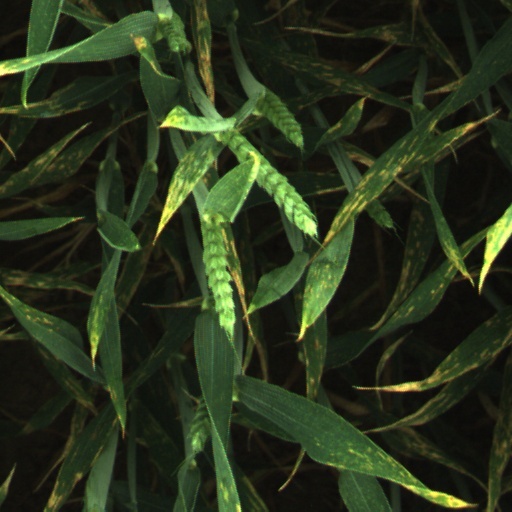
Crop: wheat